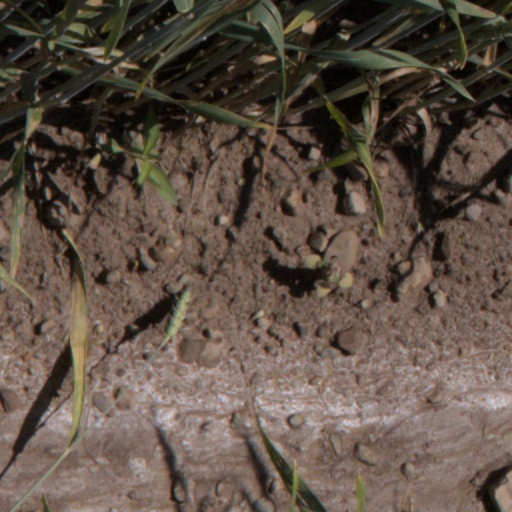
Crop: wheat